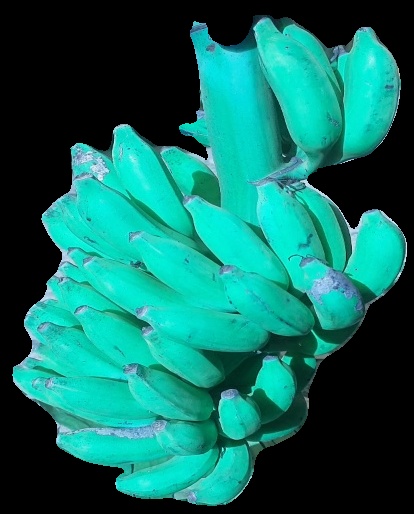
Variety: elakki-bale
Grade: grade3